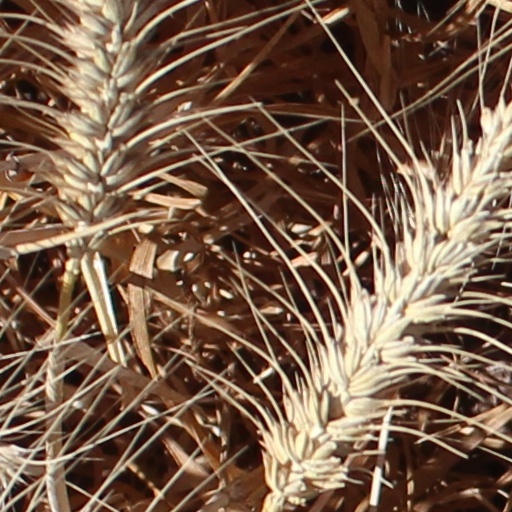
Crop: wheat